Ivo Sanader

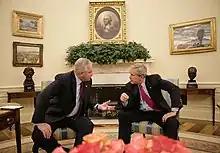
Sanader in a meeting with U.S. President George W. Bush at the White House, 17 October 2006

Škare Ožbolt reported that Sanader possessed a collection of wrist watches worth in excess of €150,000 which he had not declared as assets. Former Minister of Justice Vesna Škare-Ožbolt in the Sanader government was the one who reported Sanader to a resolution council for conflict of interests.